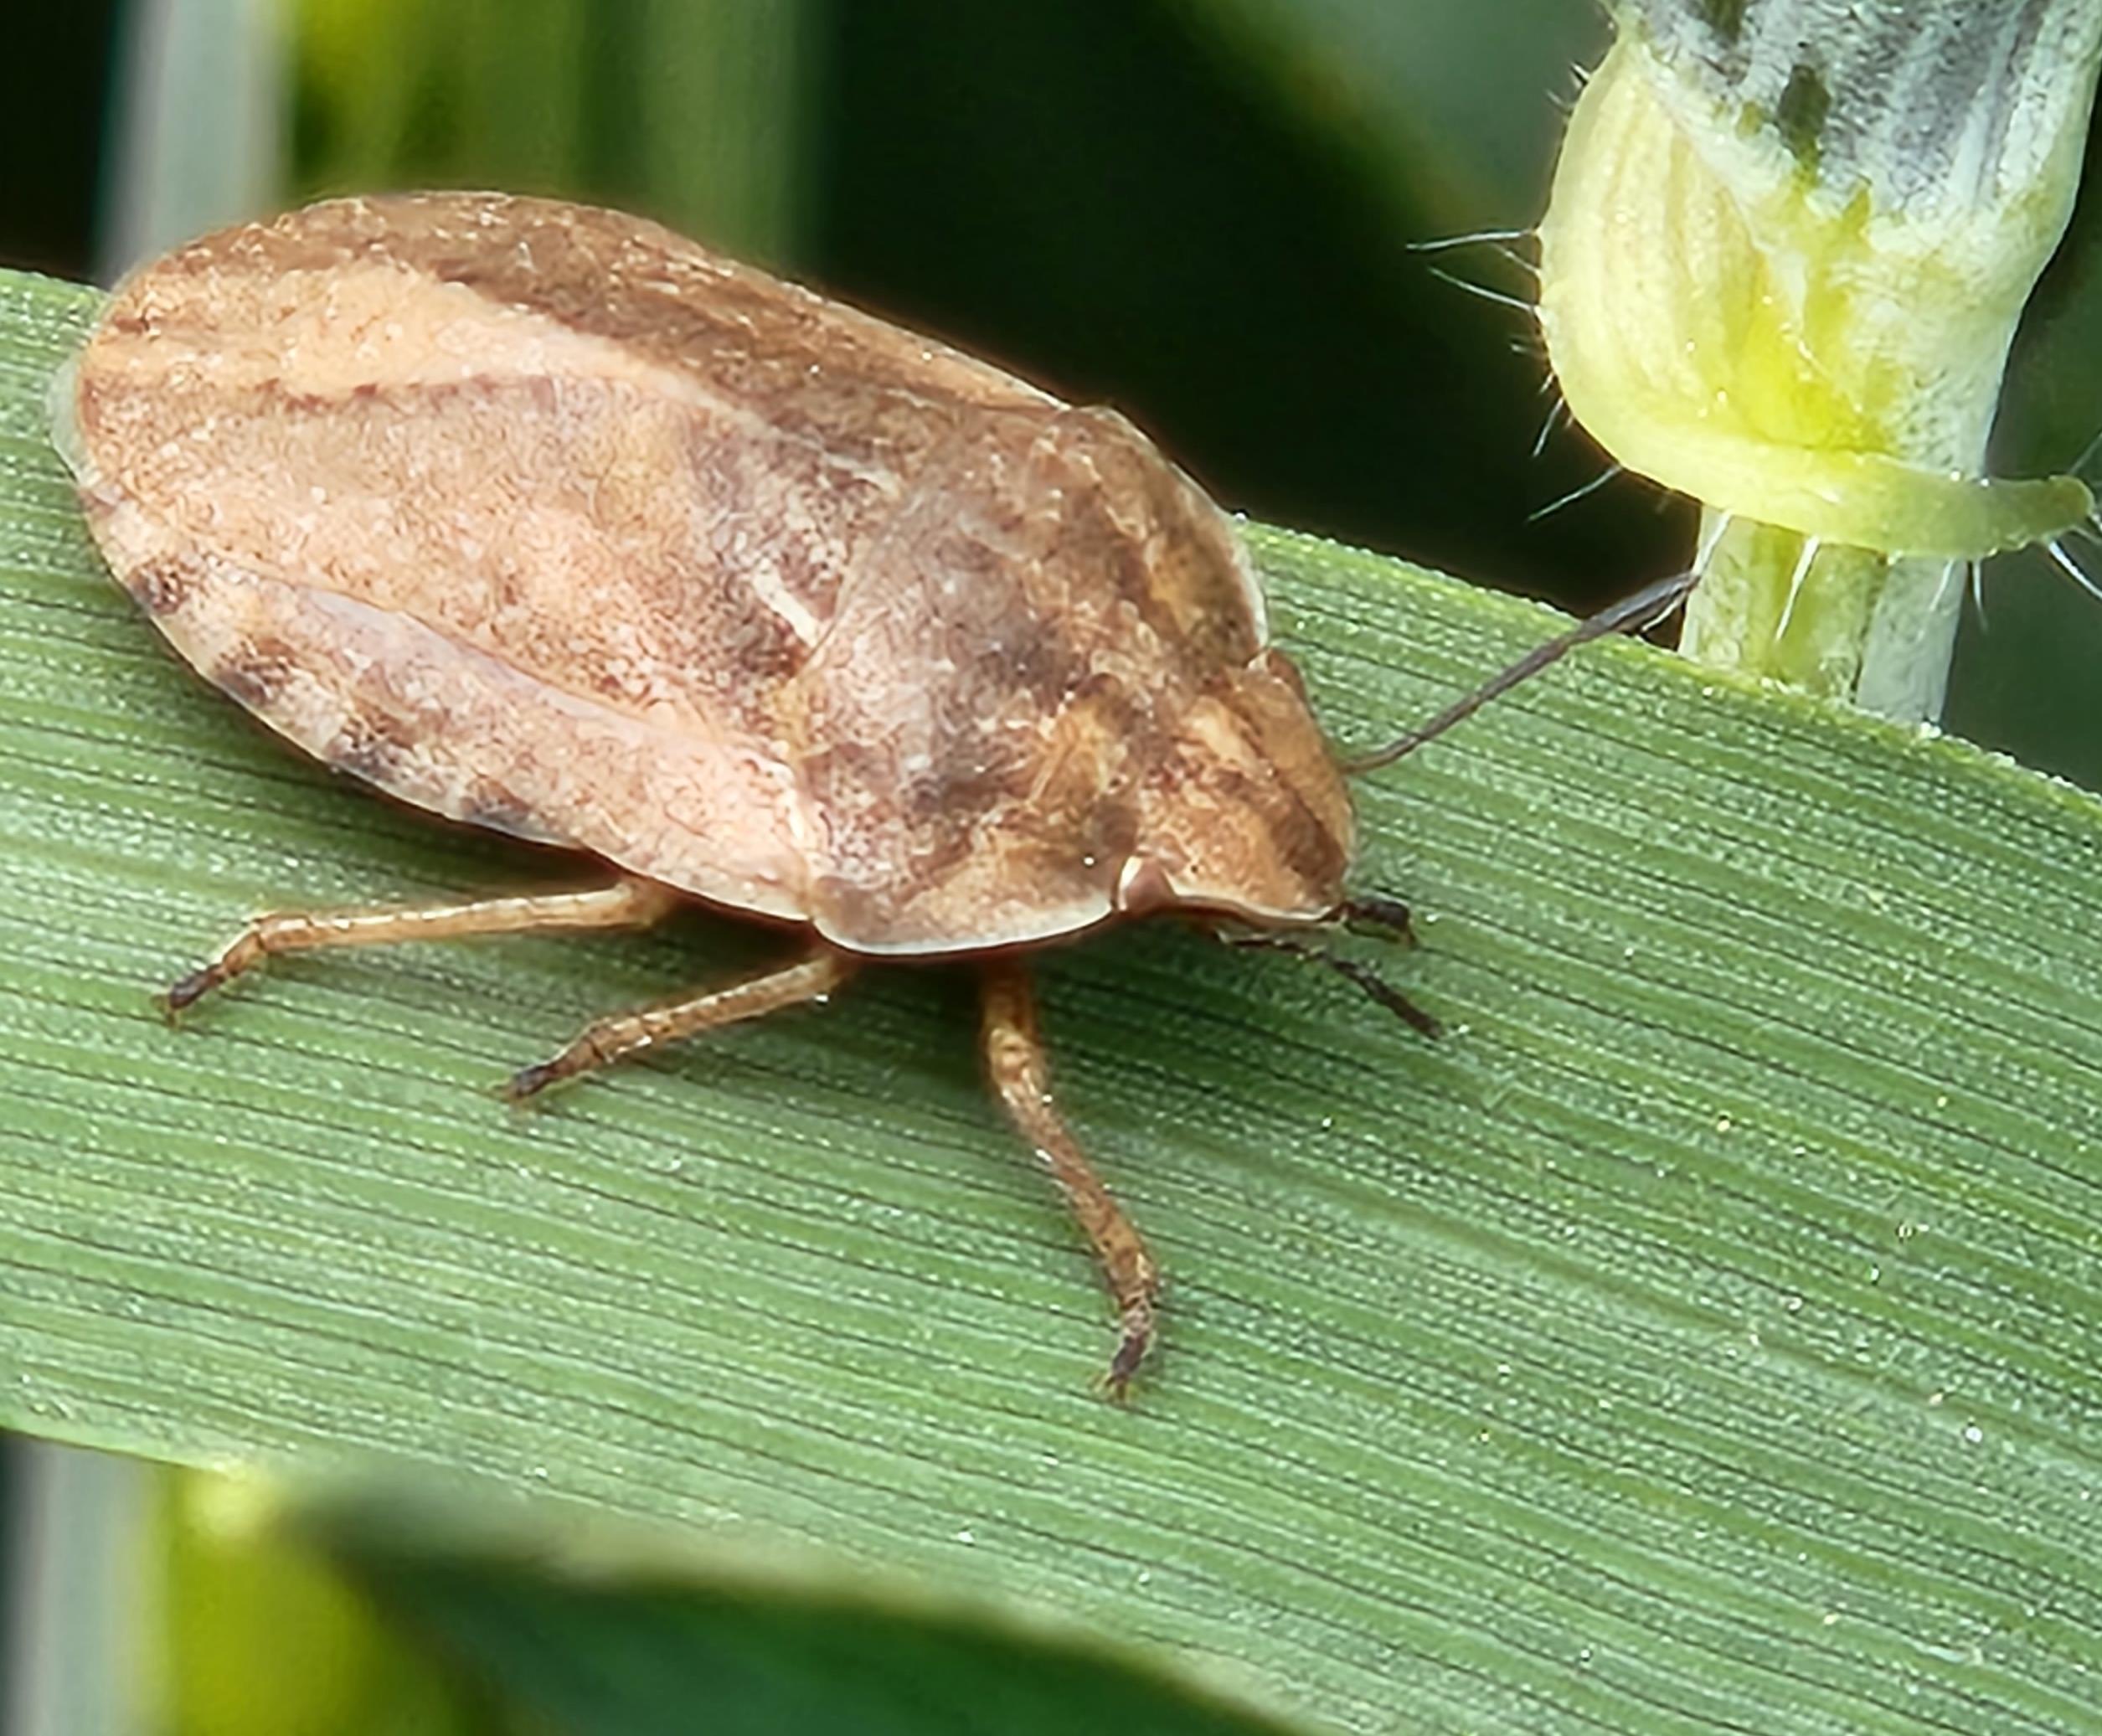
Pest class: occasional_pest